Task Force on Prescription Drugs

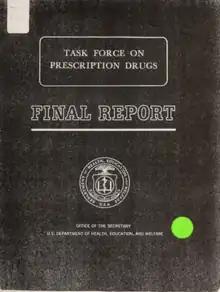
The cover of the Final Report submitted by the Task Force on Prescription Drugs, submitted to President Richard Nixon in 1969.

The Task Force on Prescription Drugs, established in May 1967, was a commission chaired by the Assistant Secretary for Health and Scientific Affairs. The commission was convened by John W. Gardner, who was the United States Secretary of Health, Education, and Welfare. Members of the commission included the Food and Drug Administration Commissioner, the Surgeon General, and the Social Security Commissioner.